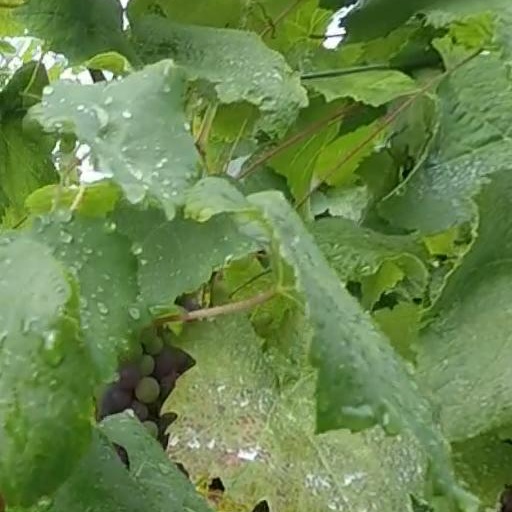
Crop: grape